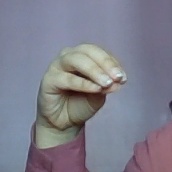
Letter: ha